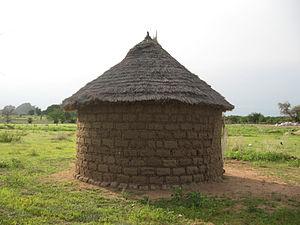
Photo d'une case comme on peut en trouver dans l'extrême nord du Cameroun.
Une case est un type d'habitation rudimentaire en bois, en terre ou en pierre, en particulier en Afrique noire.
Le lamidat de Rey-Bouba est une chefferie traditionnelle située au Cameroun dans la commune de Rey-Bouba, une localité de la région du Nord du Cameroun, dans le département du Mayo-Rey. Le 18 avril 2006, le site est inscrit par l'UNESCO sur la liste indicative du patrimoine mondial.
Le Cameroun, en forme longue la république du Cameroun, est un pays d'Afrique centrale, situé entre le Nigéria au nord-nord-ouest, le Tchad au nord-nord-est, la République centrafricaine à l'est, la république du Congo au sud-est, le Gabon au sud, la Guinée équatoriale au sud-ouest et le golfe de Guinée au sud-ouest. Les langues officielles sont le français et l'anglais pour un pays qui compte une multitude de langues locales.